Laurie Baker

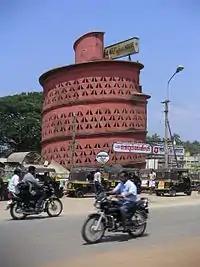
The Indian Coffee House in Thiruvananthapuram, designed by Laurie Baker

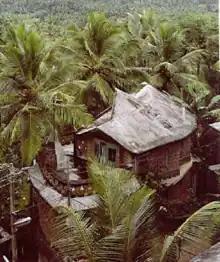
Baker's works, such as this house, blend seamlessly into the natural settings.

Throughout his practice, Baker developed a signature style in designing and building low cost, high quality, beautiful homes, with a great portion of his work suited to or built for lower-middle to lower class clients. He derived creatively from pre-existing local culture and building traditions while keeping his designs minimal with judicious and frugal use of resources. His buildings tend to emphasise prolific – at times virtuosic – masonry construction, instilling privacy and evoking history with brick "jali" walls, a perforated brick screen which invites a natural air flow to cool the buildings' interior, in addition to creating intricate patterns of light and shadow. Another significant Baker feature is irregular, pyramid-like structures on roofs, with one side left open and tilting into the wind. Baker's designs invariably have traditional Indian sloping roofs and terracotta Mangalore tile shingling with gables and vents allowing rising hot air to escape. Curved walls enter Baker's architectural vocabulary as a means to enclose more volume at lower material cost than straight walls, and for Laurie, "building [became] more fun with the circle." A testament to his frugality, Baker was often seen rummaging through salvage heaps looking for suitable building materials, door and window frames, sometimes hitting a stroke of luck as evidenced by the intricately carved entry to the Chitralekha Film Studio (Aakulam, Trivandrum, 1974–76): a capricious architectural element found in a junk heap.